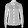
Label: Shirt